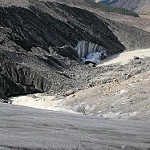
Scene: Outdoor